She's a Super Tease

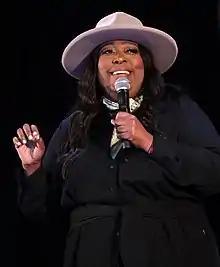
Loni Love is a guest judge.

For the episode's main challenge, the contestants team up and produce attention-grabbing "superteases" for season 14. Following are the teams: